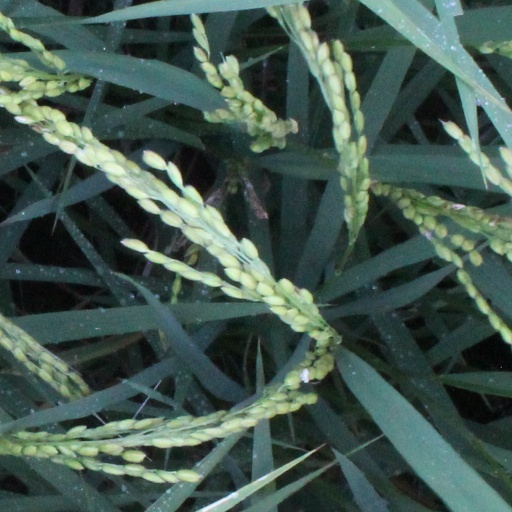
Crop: rice